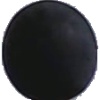
Label: blue_grape